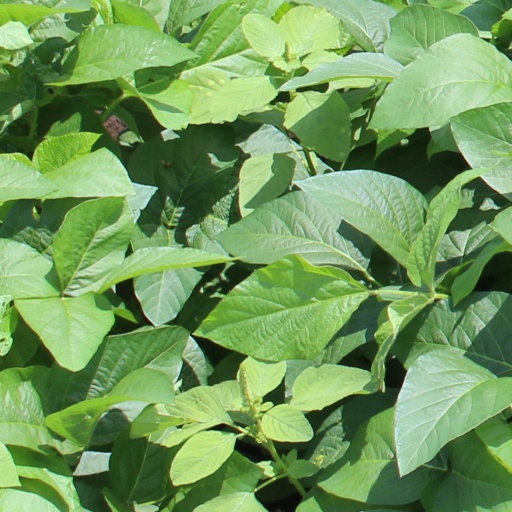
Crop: soybean